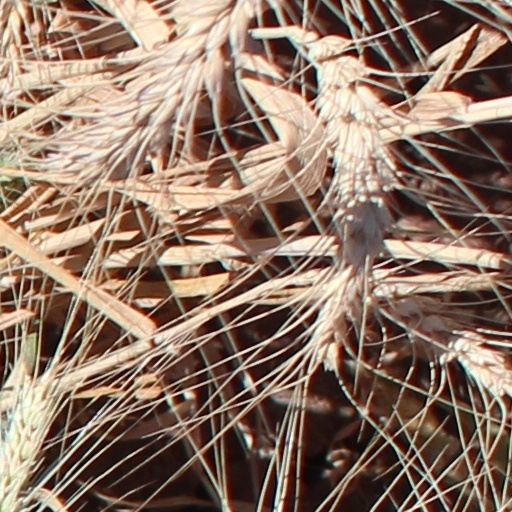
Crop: wheat